Transport in Lahore

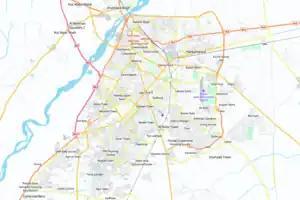
Map of Lahore showing major roads, railways & airports (click to enlarge)

Radio cab services Uber and Careem have been introduced by some private companies. However these taxis need to be booked in advance by booking on apps and calling their number.